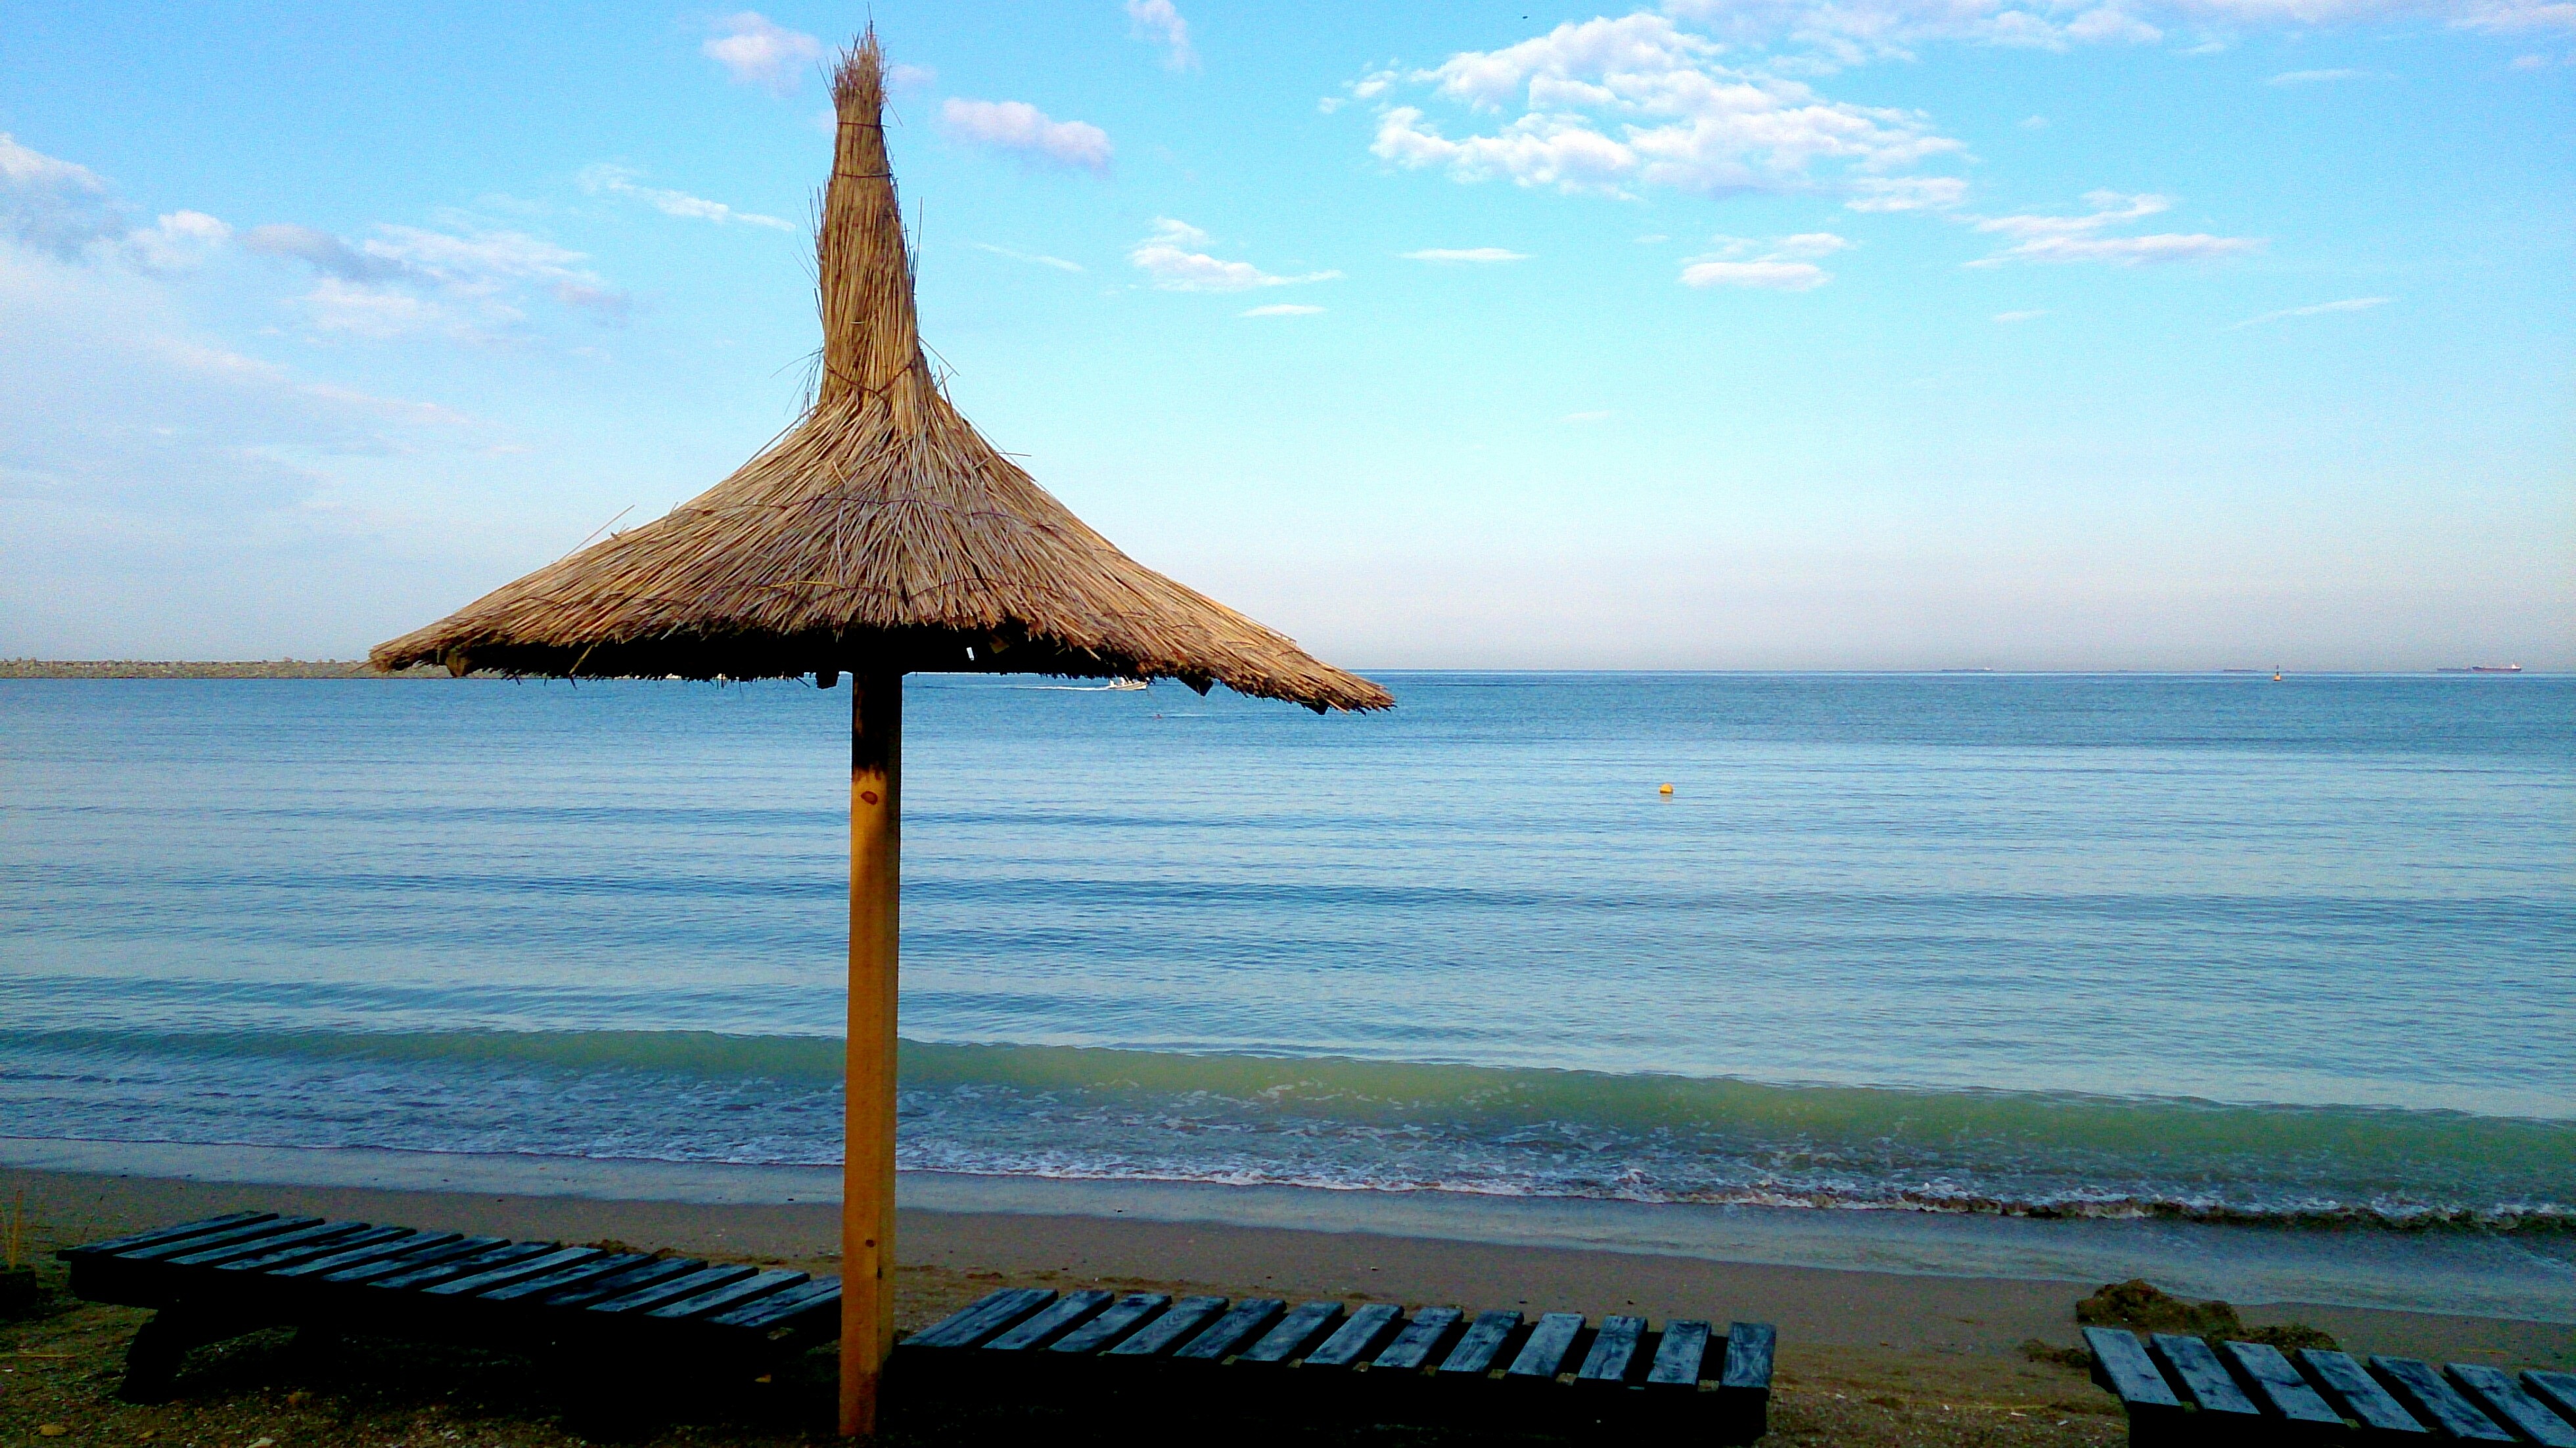
beach, sea, coast, sand, ocean, horizon, sunlight, shore, wave, wind, vacation, bay, island, body of water, cape